Thelyphassa lineata

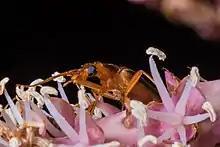
"Thelyphassa lineata" on flower

The grub of this species live in rotten forest logs. Adults are thought to feed on pollen and nectar.